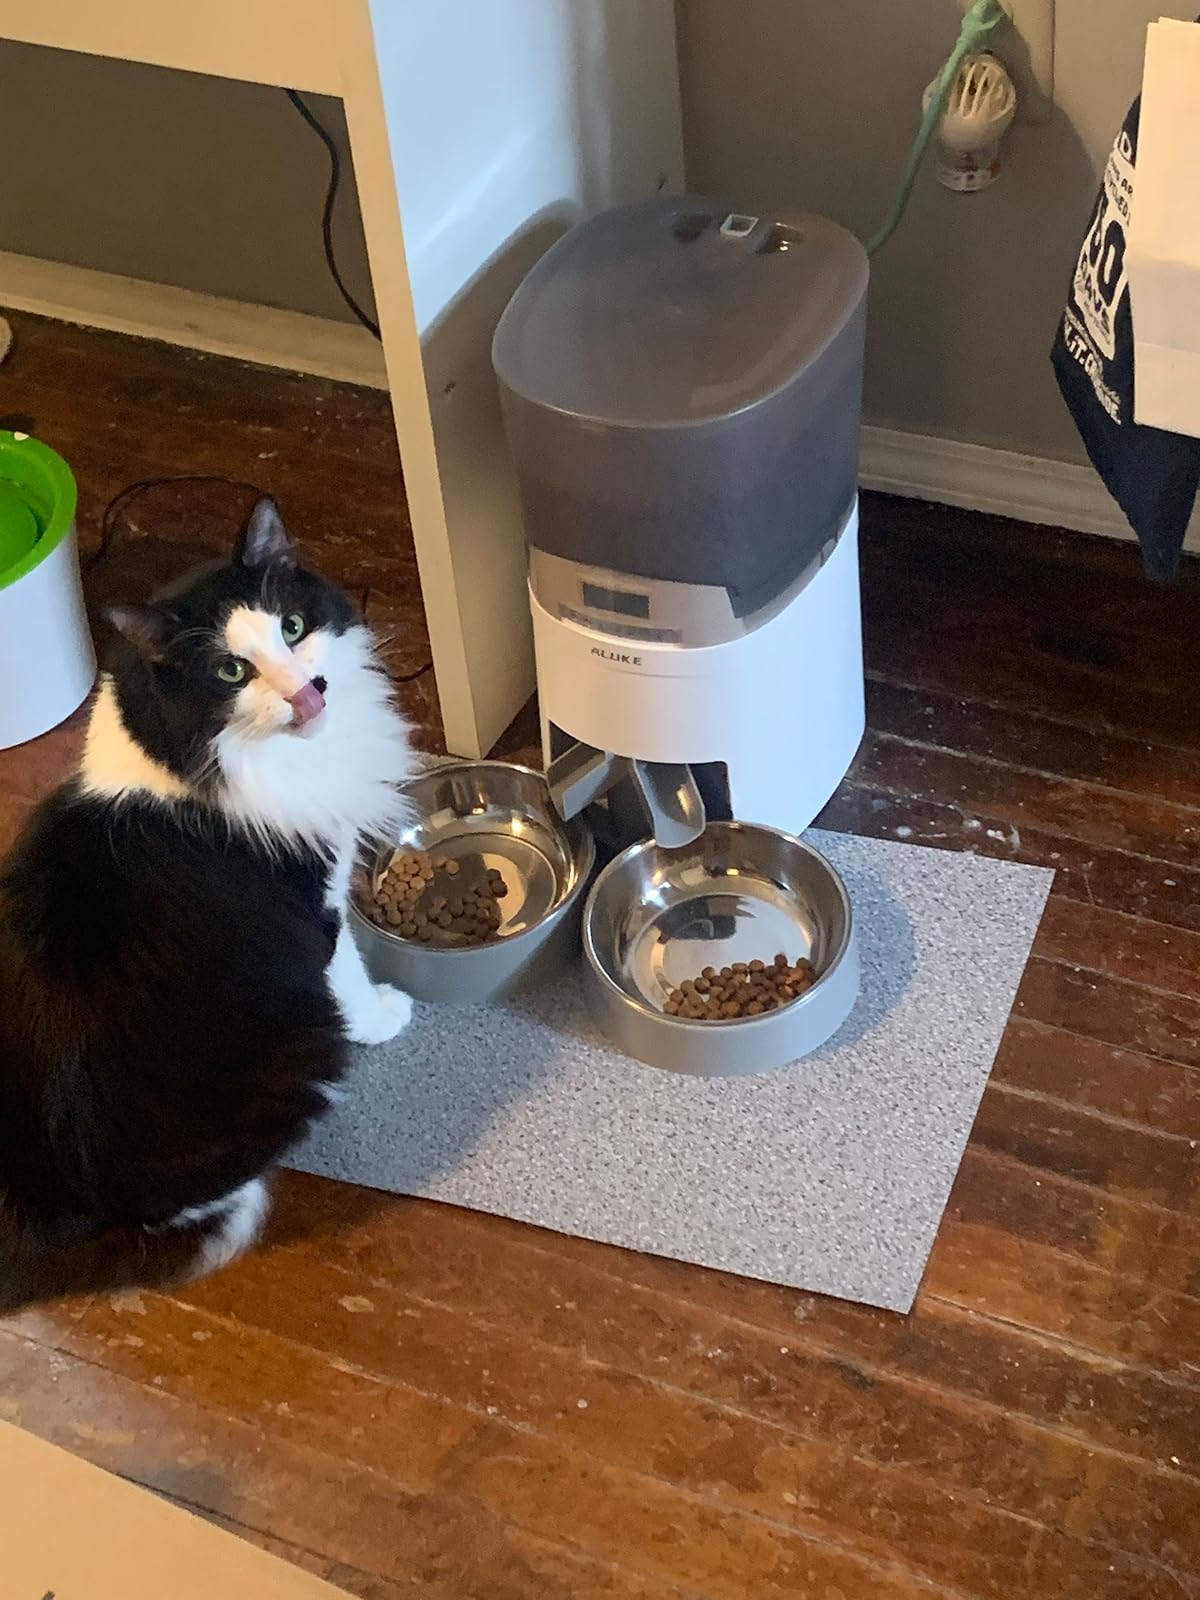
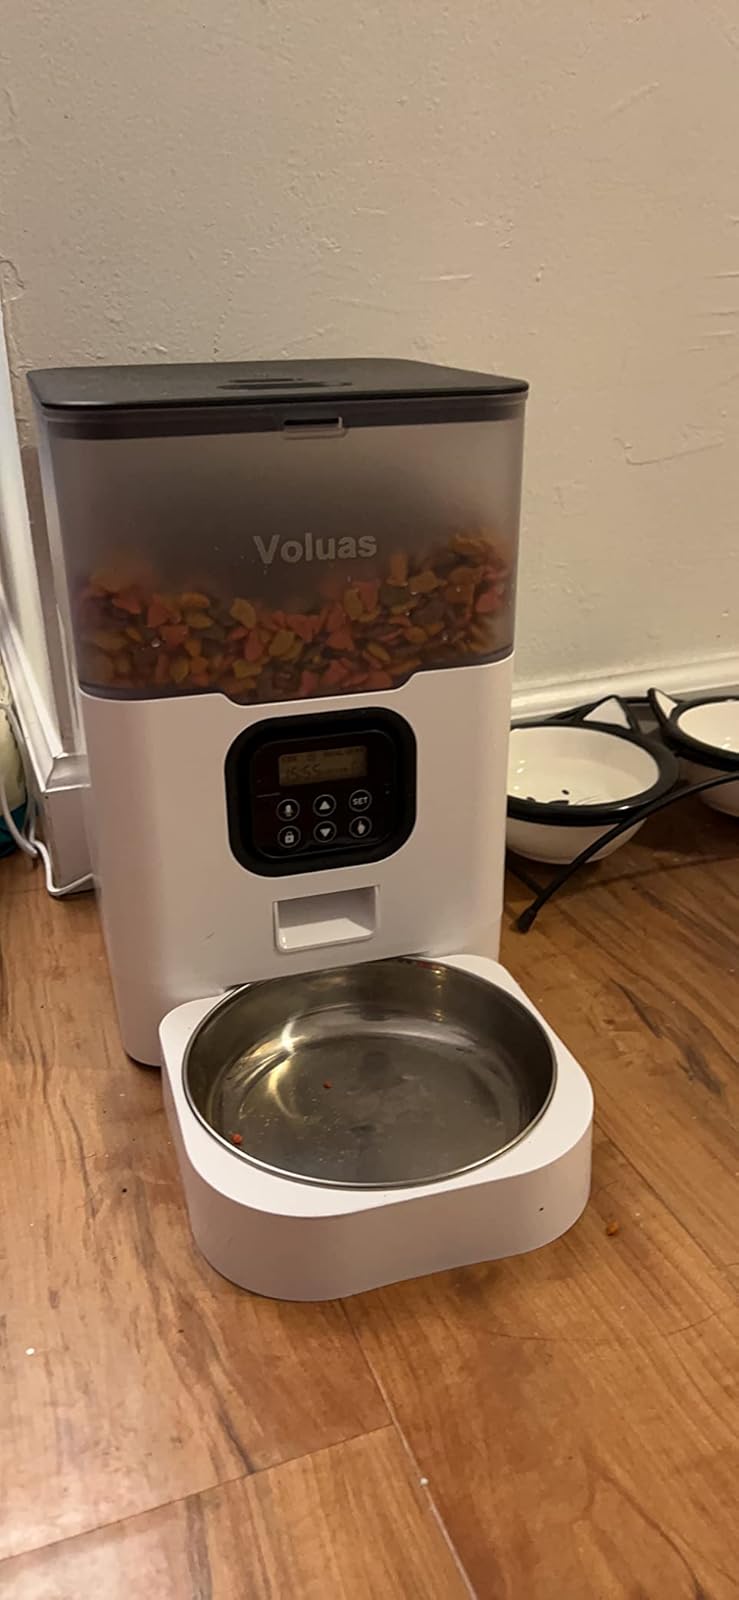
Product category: items_feeder
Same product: no